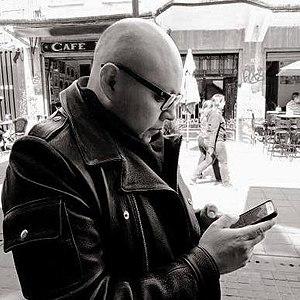
Angel Grave Ville de Mexico 2017
Angel Grave né le 13 avril à León est un créateur de mode mexicain et directeur créatif de la marque homonyme Angel Grave.